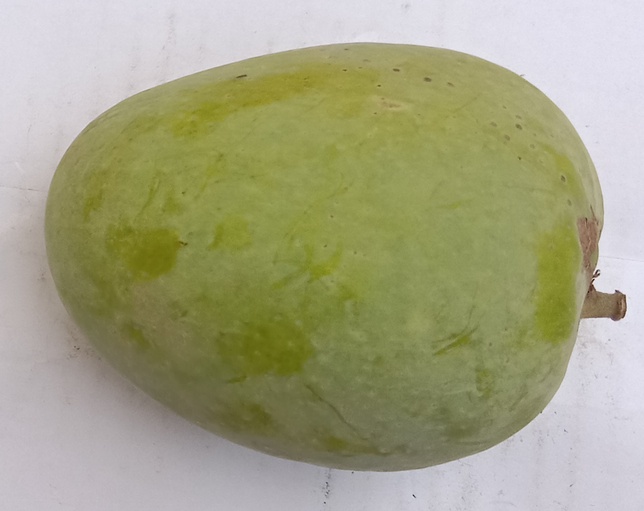
Mango variety: Anwar Ratool